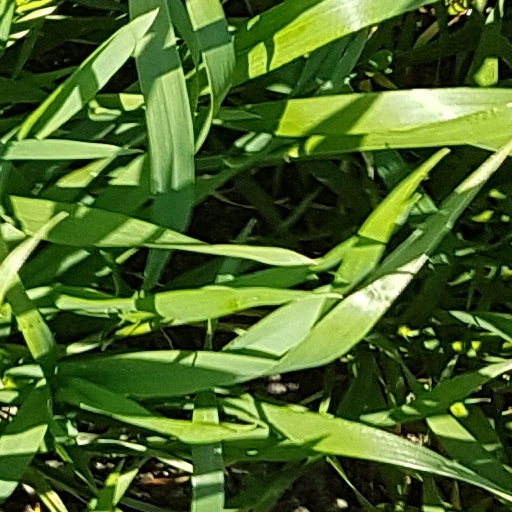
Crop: wheat